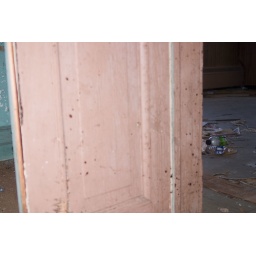
Those spots on the door are blood spots. There are dogs in the room that this door leads to.